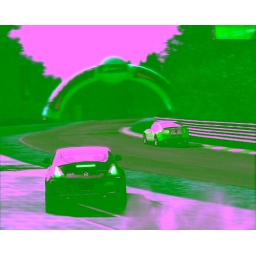
Just an epic photo of my in the red car in the distance